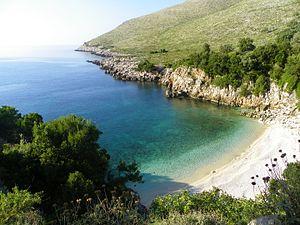
Le parc national marin Karaburun-Sazan est un parc national albanais. Créé en 2010, c'est le seul parc marin d'Albanie. Il s'étend sur 16 kilomètres de long, et couvre 12 428 ha de surface totale.